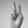
ASL letter: V